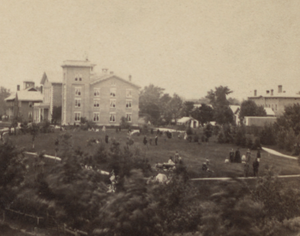
La communauté d'Oneida est une communauté utopique fondée en 1848 par John Humphrey Noyes à Oneida dans l'État de New-York. C'est l'une des seules communautés du XIXᵉ siècle à avoir expérimenté la mise en commun de la propriété et de la vie affective et sexuelle. Elle repose sur trois principes fondamentaux : le « mariage à plusieurs », la « rétention de l'éjaculation » et l'« enseignement par les anciens ». Alors qu'elle compte 87 membres à l'origine, elle a grossi pour en rassembler plus de 300 en 1878.